Robin Mackworth-Young

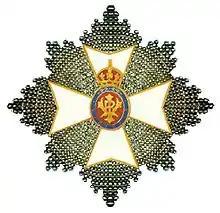
GCVO breast star

In 1955, Mackworth-Young was appointed as librarian to the Royal Household at Windsor Castle. In 1958 he succeeded Sir Owen Morshead as Royal Librarian. In 1961 he was appointed a Member of the Royal Victorian Order, being promoted Knight Commander in 1975 and Knight Grand Cross in 1985. Elected FSA and Hon FLA, he was a member of the Roxburghe Club from 1965. Upon his retirement in 1985 Sir Robin was given "ad vitam" the honorary title of Emeritus Librarian by Elizabeth II.